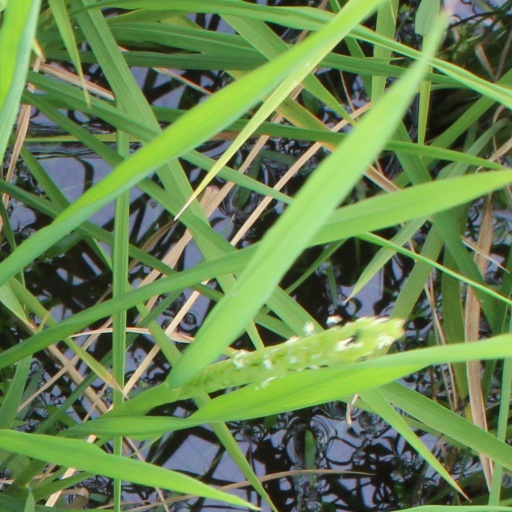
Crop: rice